Joe Guymala

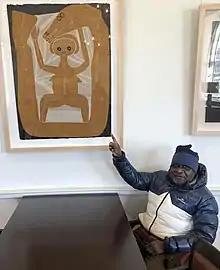
Joe Guymala points to his work "Ngalyod dja Ngalkunburriyaymi (Rainbow Serpent and Water Spirit)" 2018 on display as part of the exhibition "Munguyhmunguyh" at the University of Virginia, January 2020.

Joe Guymala was born in 1969 at Manmoyi outstation, about east of Gunbalanya, Northern Territory.